David Arquette

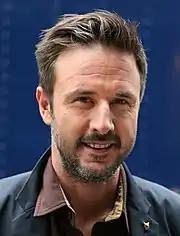
Arquette in 2009

In 2000, after filming the World Championship Wrestling (WCW) film "Ready to Rumble", Arquette was brought into WCW storylines. He made his first appearance on the April 12, 2000, episode of "Thunder", sitting in the crowd before leaping into the ring to take part in a worked confrontation with Eric Bischoff and his New Blood stable. Afterwards, he formed an alliance with Chris Kanyon and then reigning WCW World Heavyweight Champion Diamond Dallas Page, and with their help, he defeated Bischoff in a singles match on the April 24 episode of "Nitro". On the following episode of "Thunder", Arquette teamed with Page in a match against Bischoff and Jeff Jarrett, with the stipulation that whichever man got the pin would take the championship. Arquette pinned Bischoff again in the match's finish, winning the WCW World Heavyweight Championship in the process.